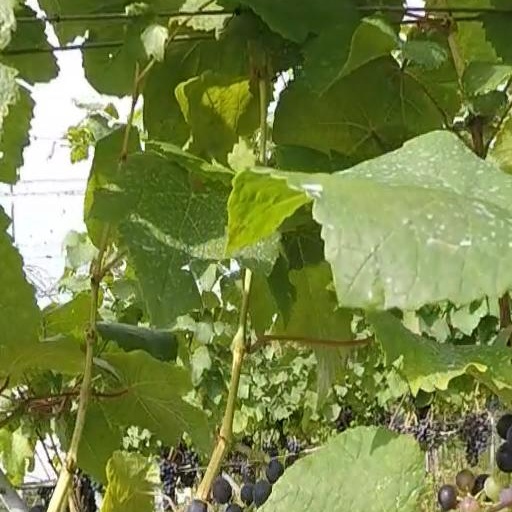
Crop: grape